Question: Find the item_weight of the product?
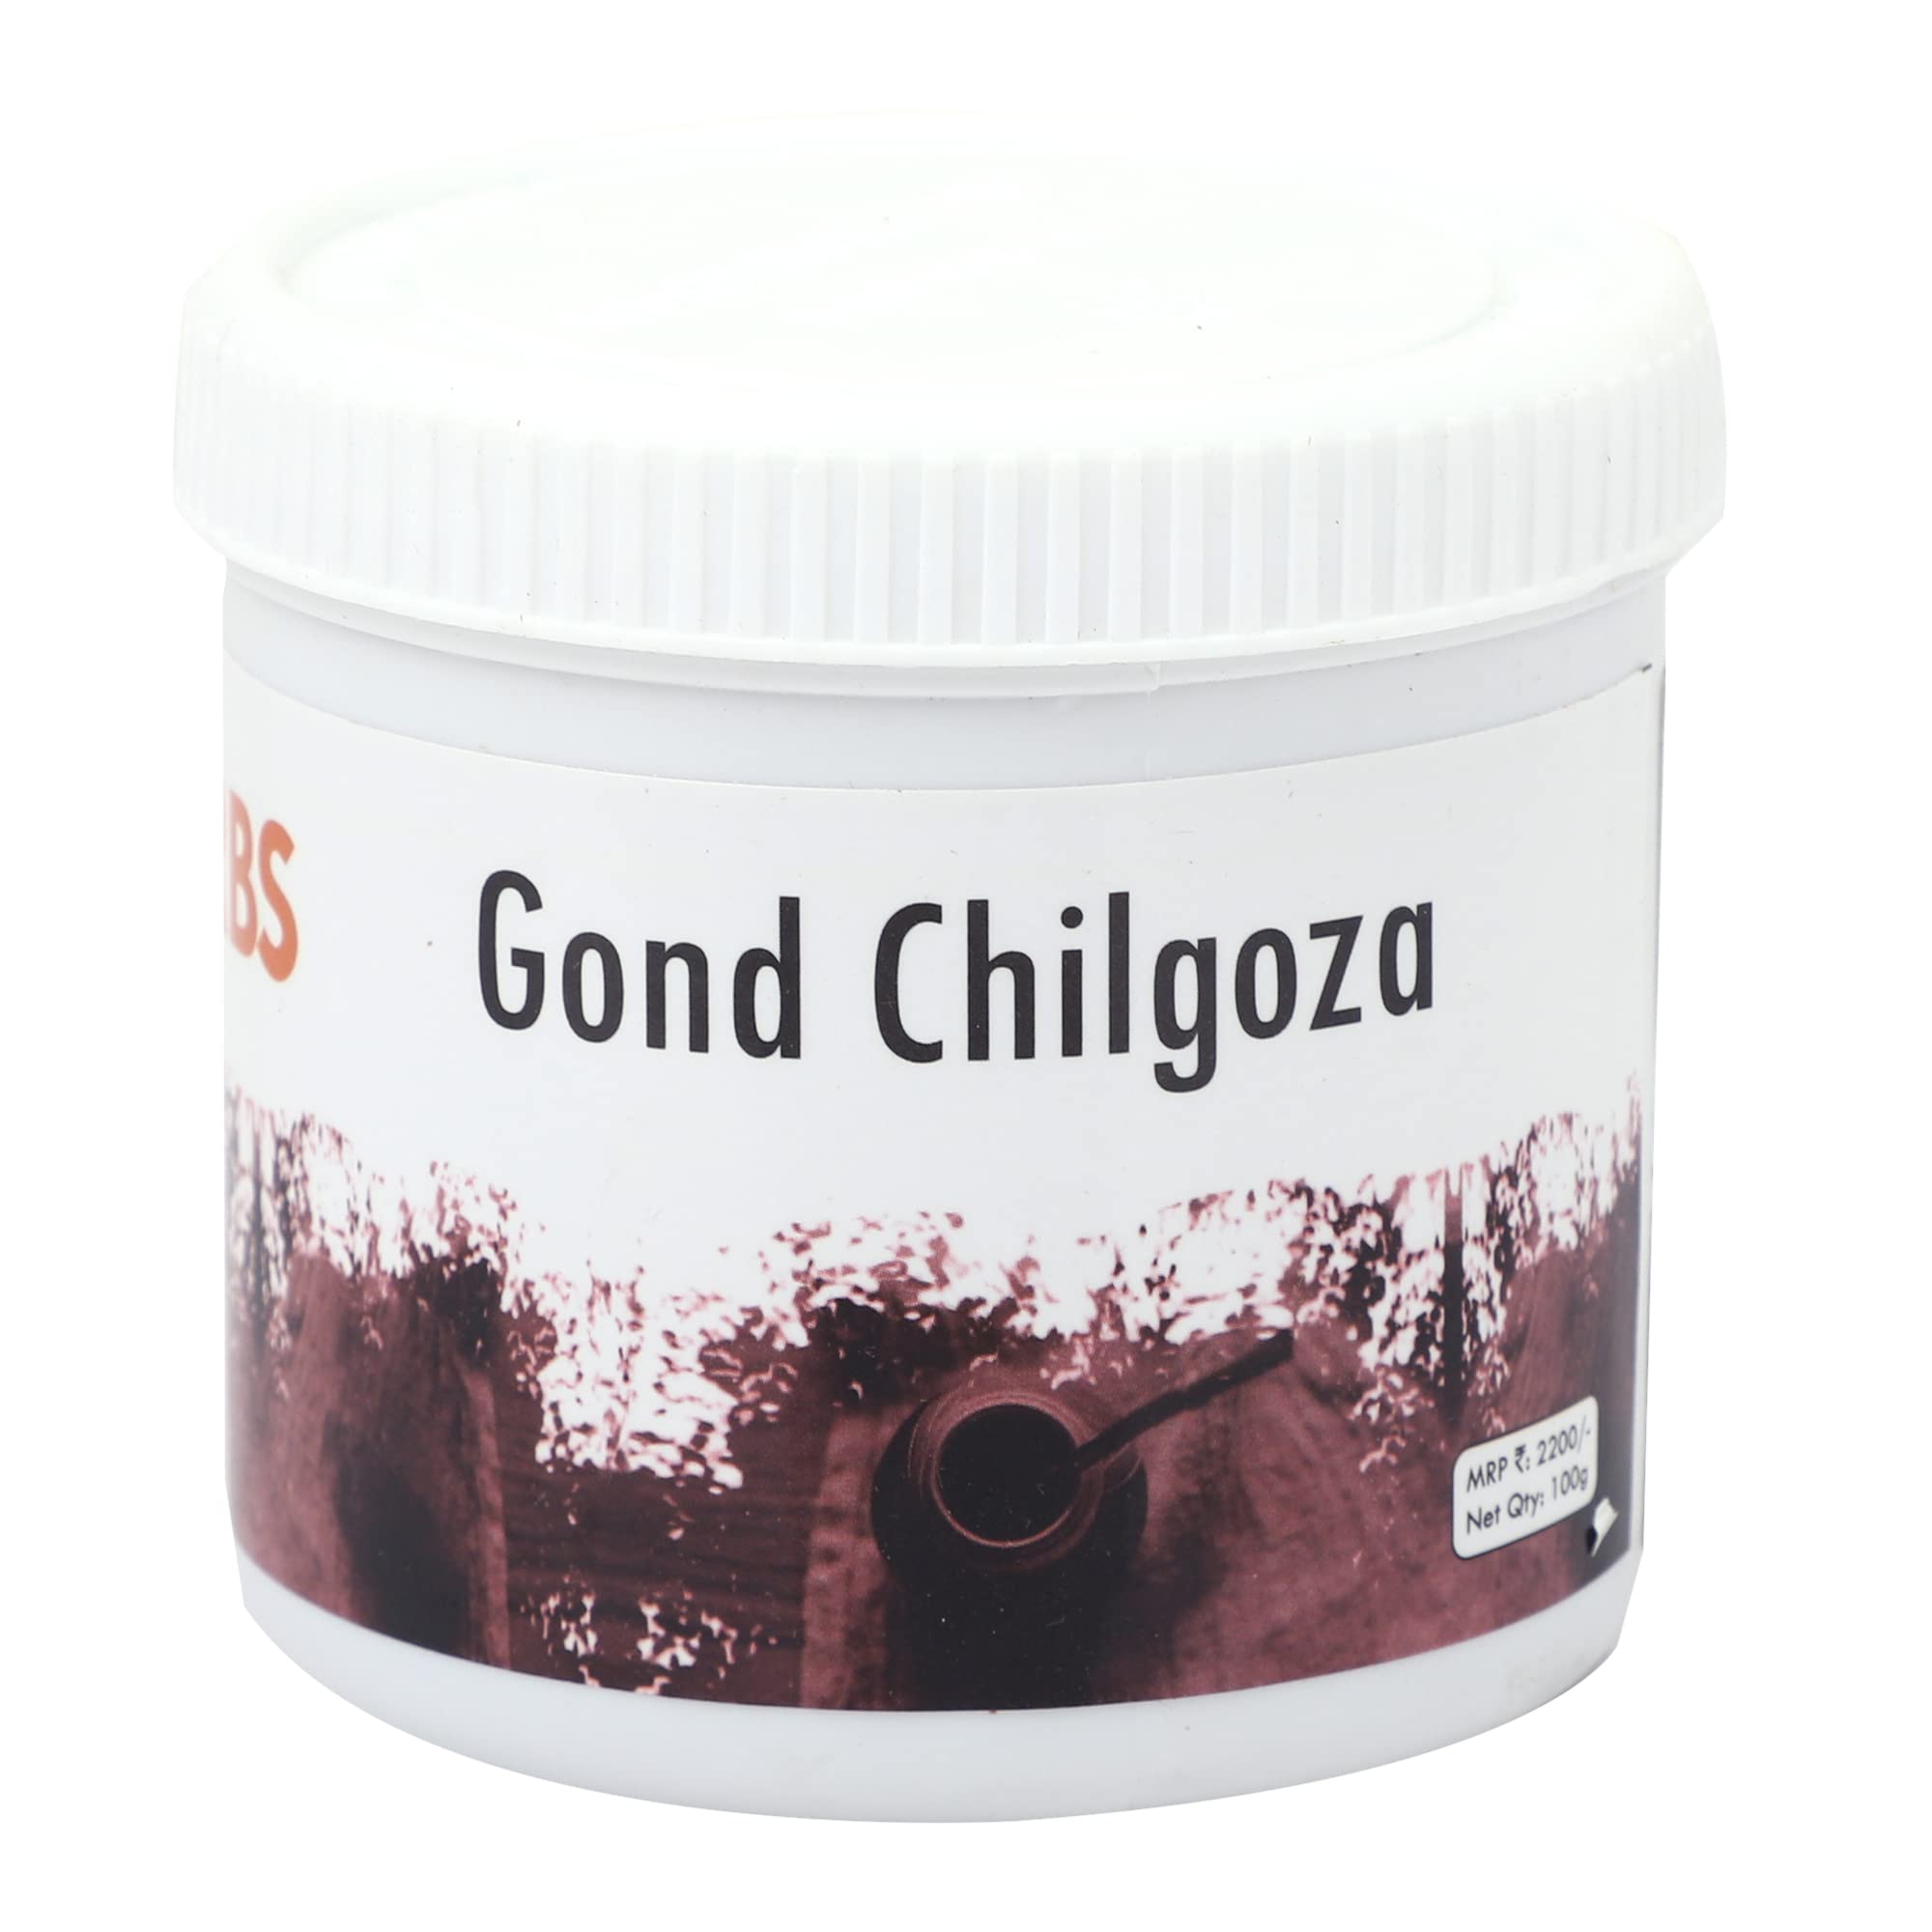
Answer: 100 gram